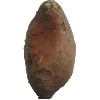
Label: potato_sweet